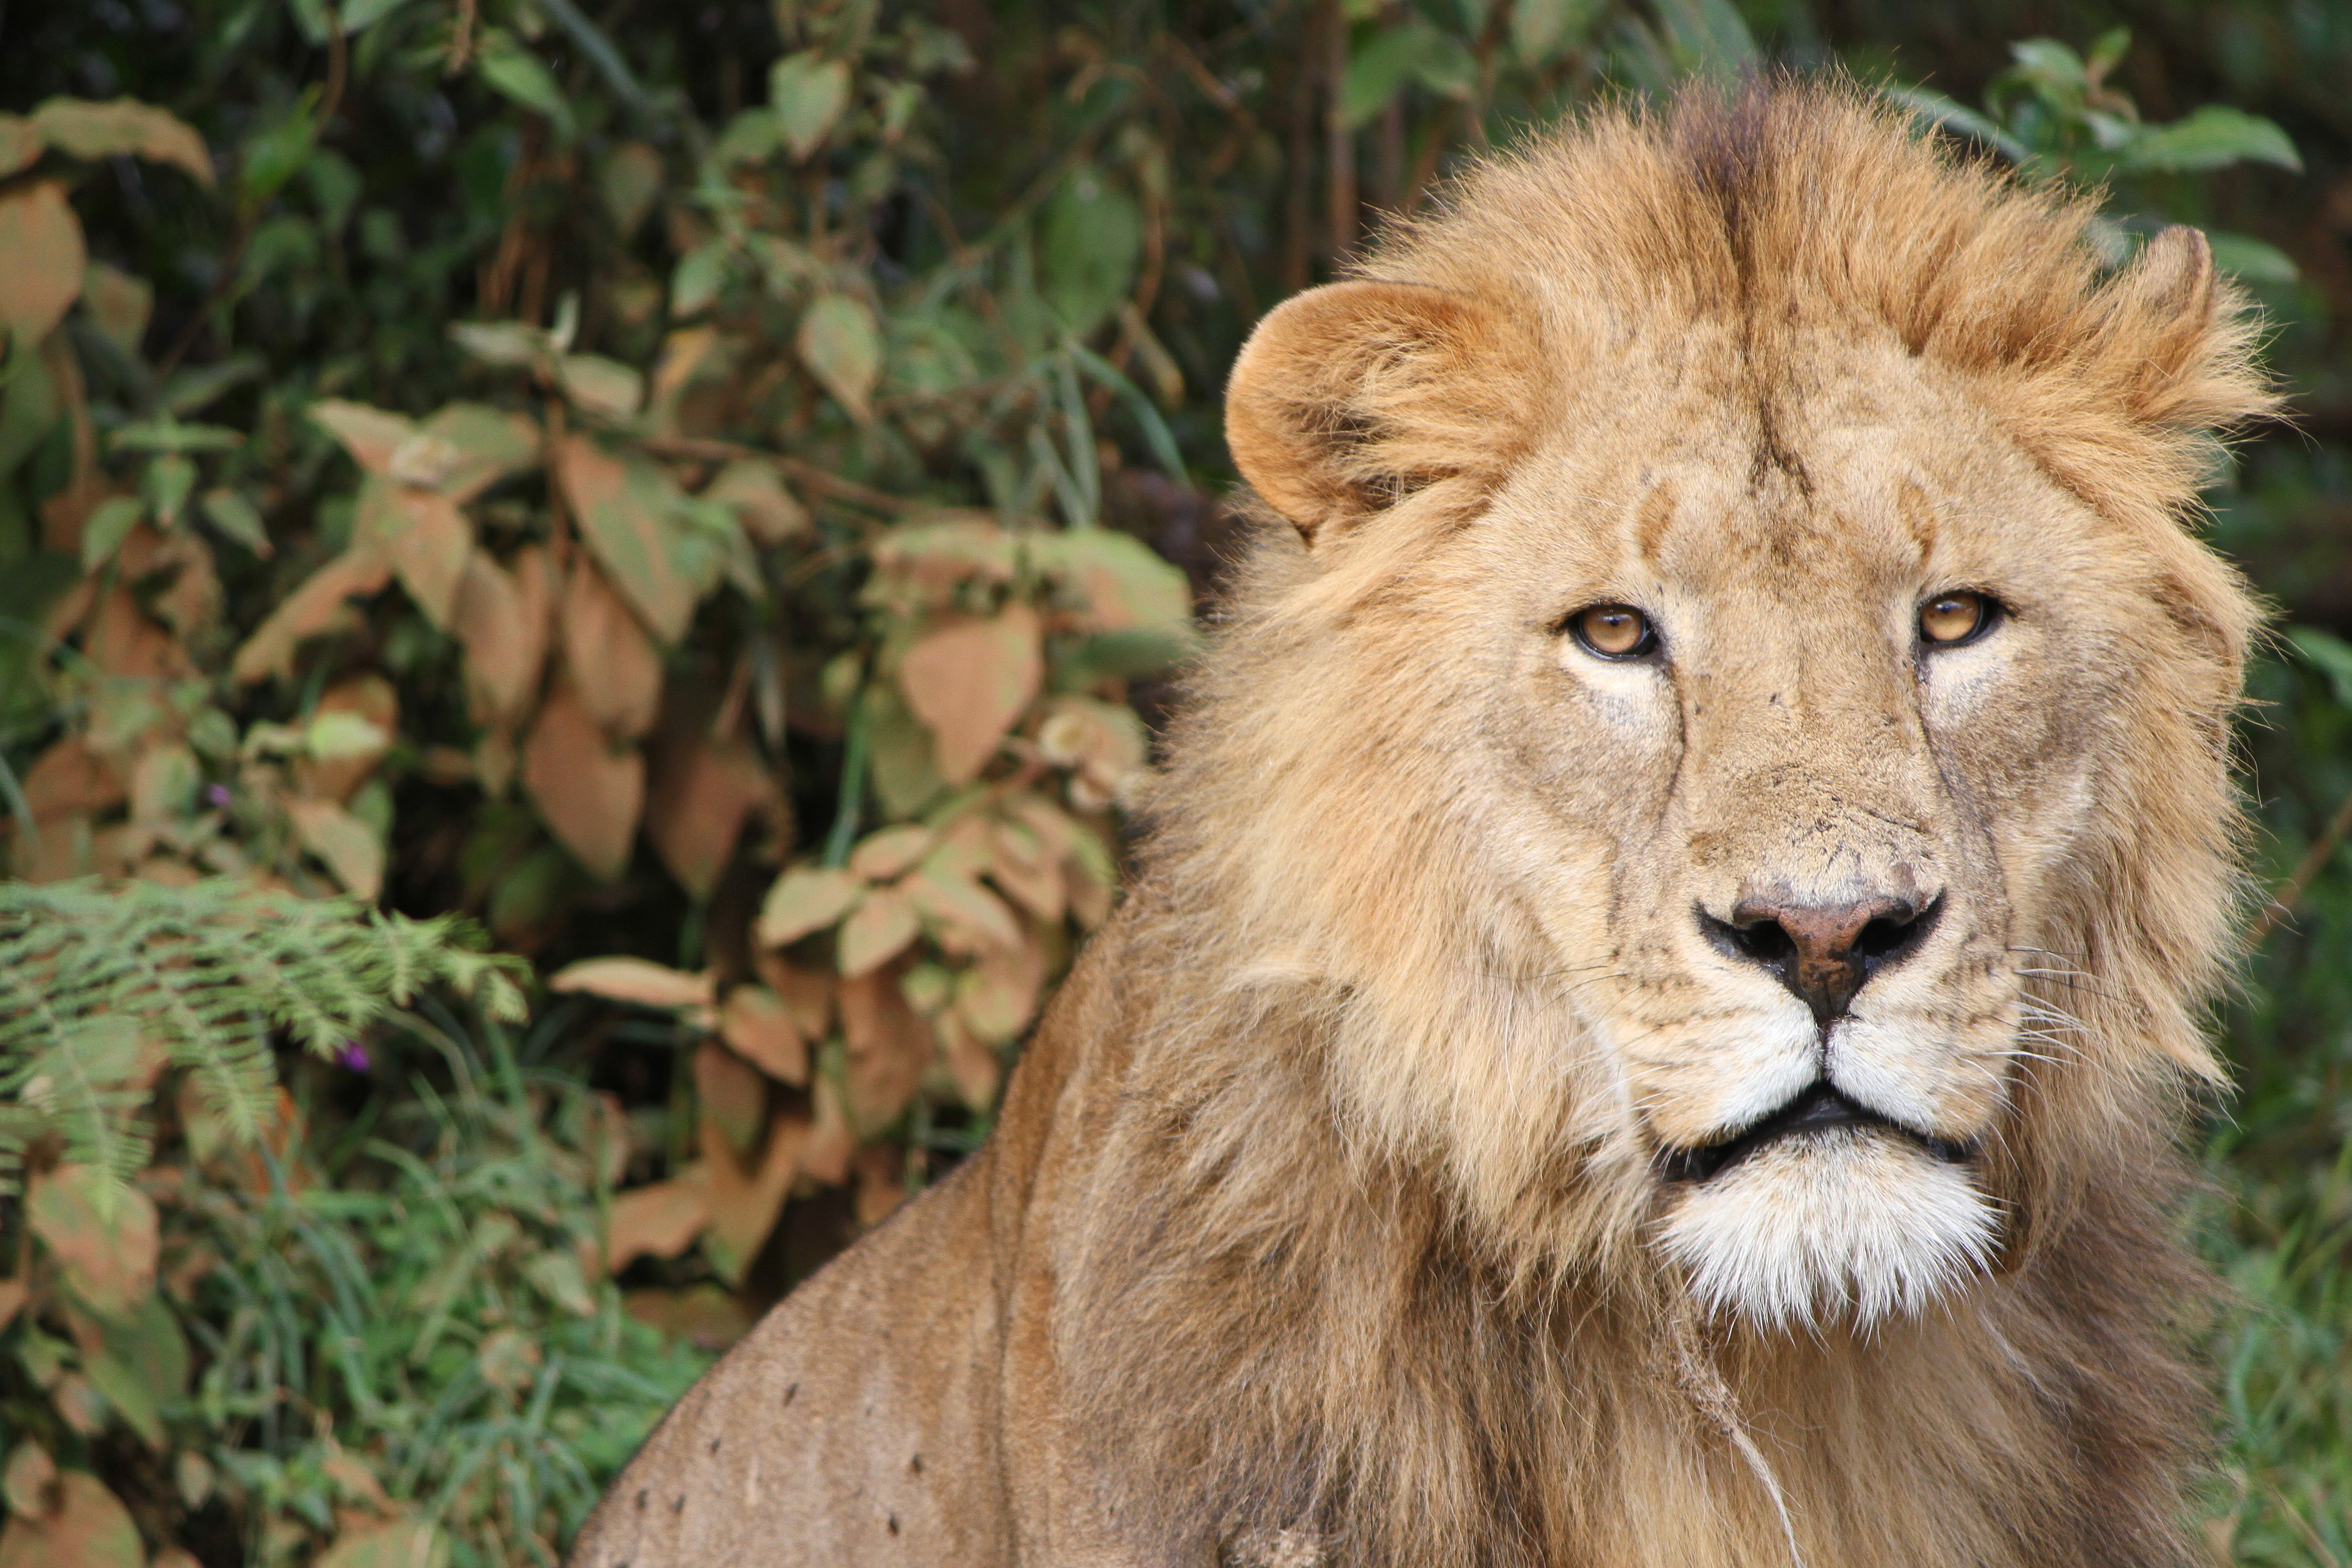
grass, animal, wildlife, wild, africa, mane, fauna, lion, whiskers, snout, tanzania, safari, animal portrait, organism, wildlife wildlife, lion portrait, big cats, king of the savannah, masai lion, terrestrial animal